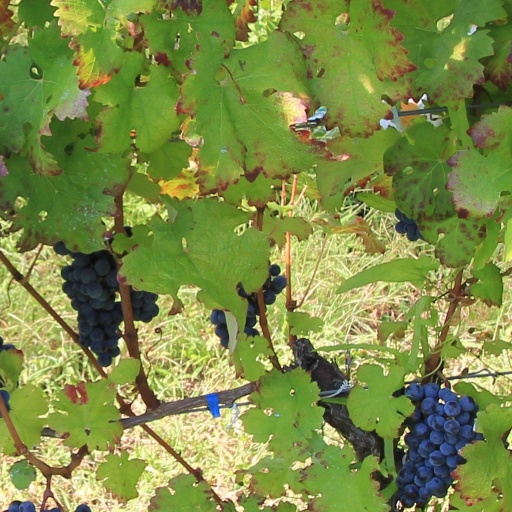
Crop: grape